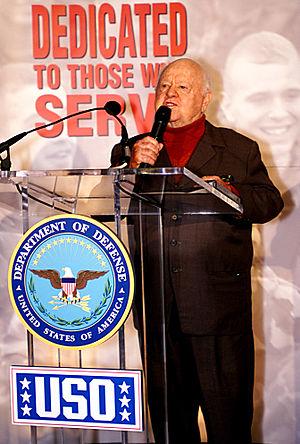
Mickey Rooney, né Joseph Yule Jr., le 23 septembre 1920 à Brooklyn, près de New York, dans l'État de New York, aux, et mort le 6 avril 2014 à North Hollywood, près de Los Angeles, en Californie, aux, est un acteur, réalisateur, producteur, scénariste et compositeur américain.